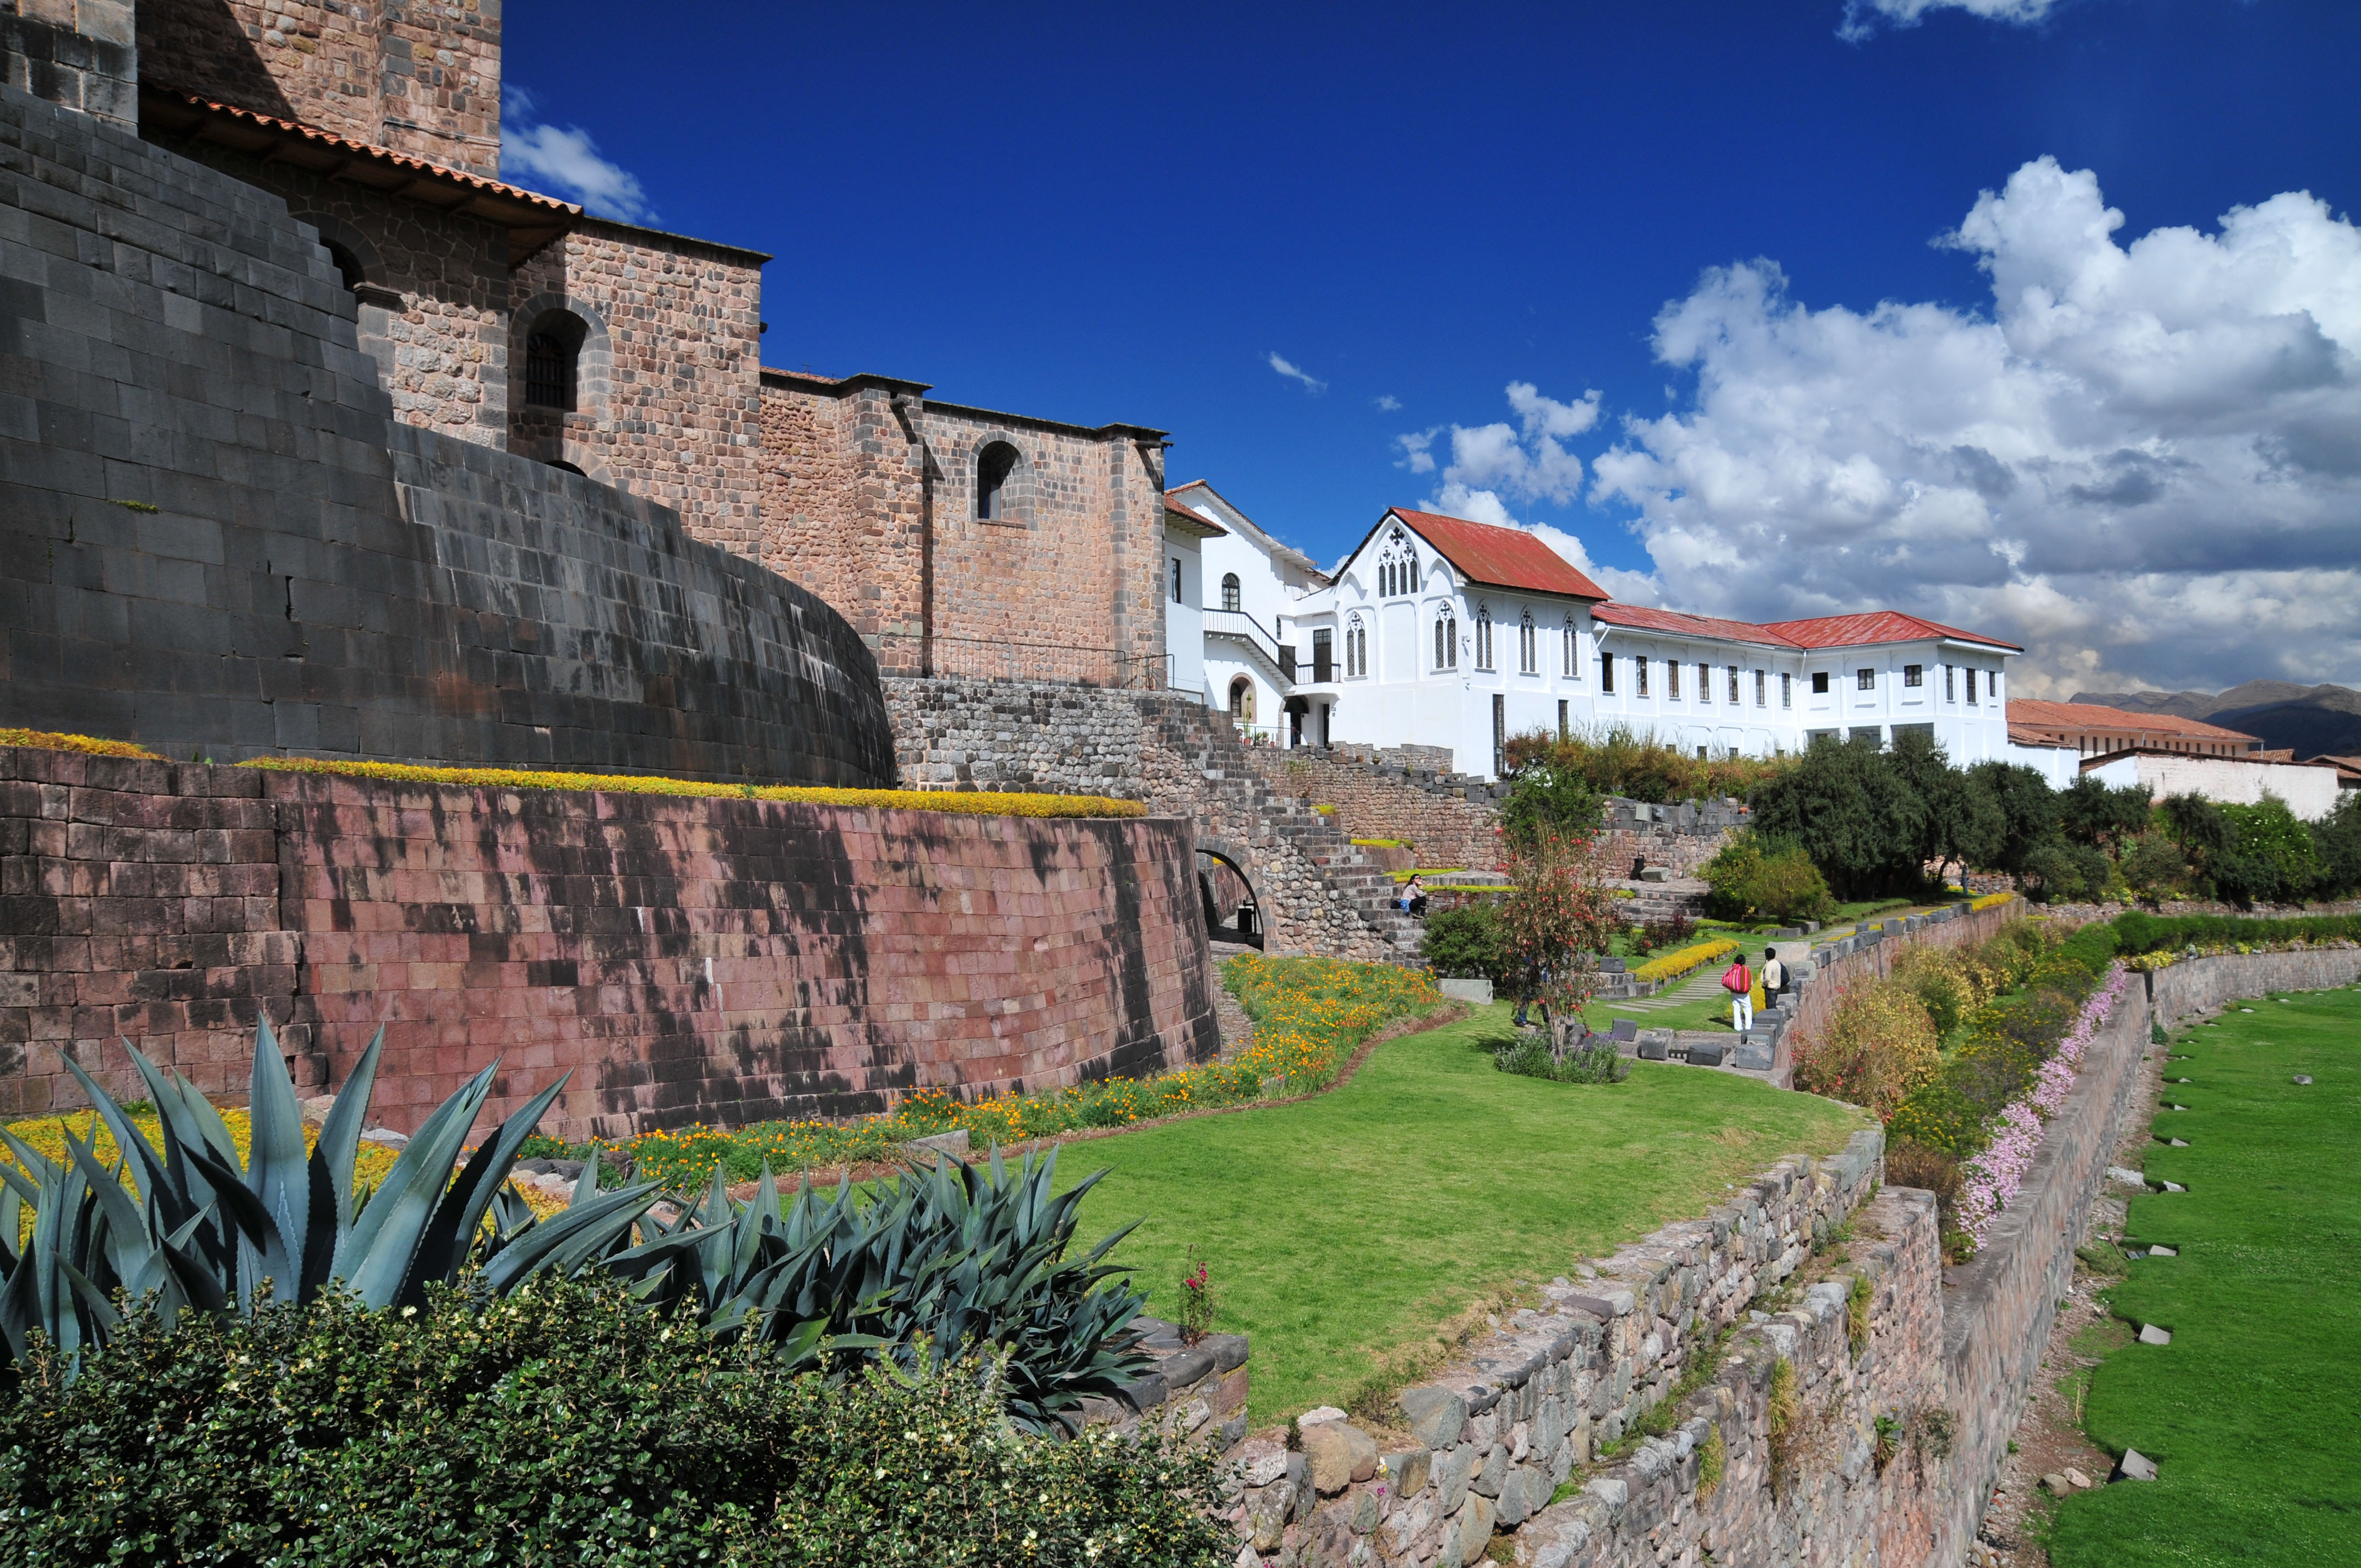
town, building, chateau, wall, vacation, village, castle, nikon, fortification, tourism, waterway, peru, ruins, monastery, estate, d300, rural area